Saint-Rémy-lès-Chevreuse

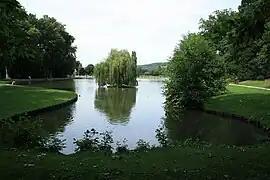
Lake Beausejour in Saint Remy les Chevreuse

Saint-Rémy-lès-Chevreuse is a commune in the Yvelines department, in the Île-de-France region of north-central France.